1920: Horrors of the Heart

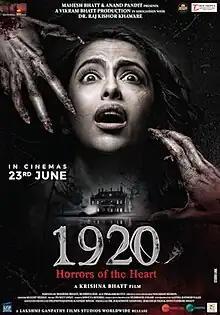
Theatrical release poster

1920: Horrors of the Heart is a 2023 Indian Hindi-language horror film directed by Krishna Bhatt and produced by Vikram Bhatt, Raj Kishor Khaware, Rakesh Juneja and Shwetambari Bhatt and is written by Mahesh Bhatt. It is the fifth film of 1920 film series. It stars Avika Gor and Rahul Dev in lead roles. Barkha Bisht, Randheer Rai, Danish Pandor, Ketaki Kulkarni, Avtar Gill, and Amit Behl appear in supporting roles.